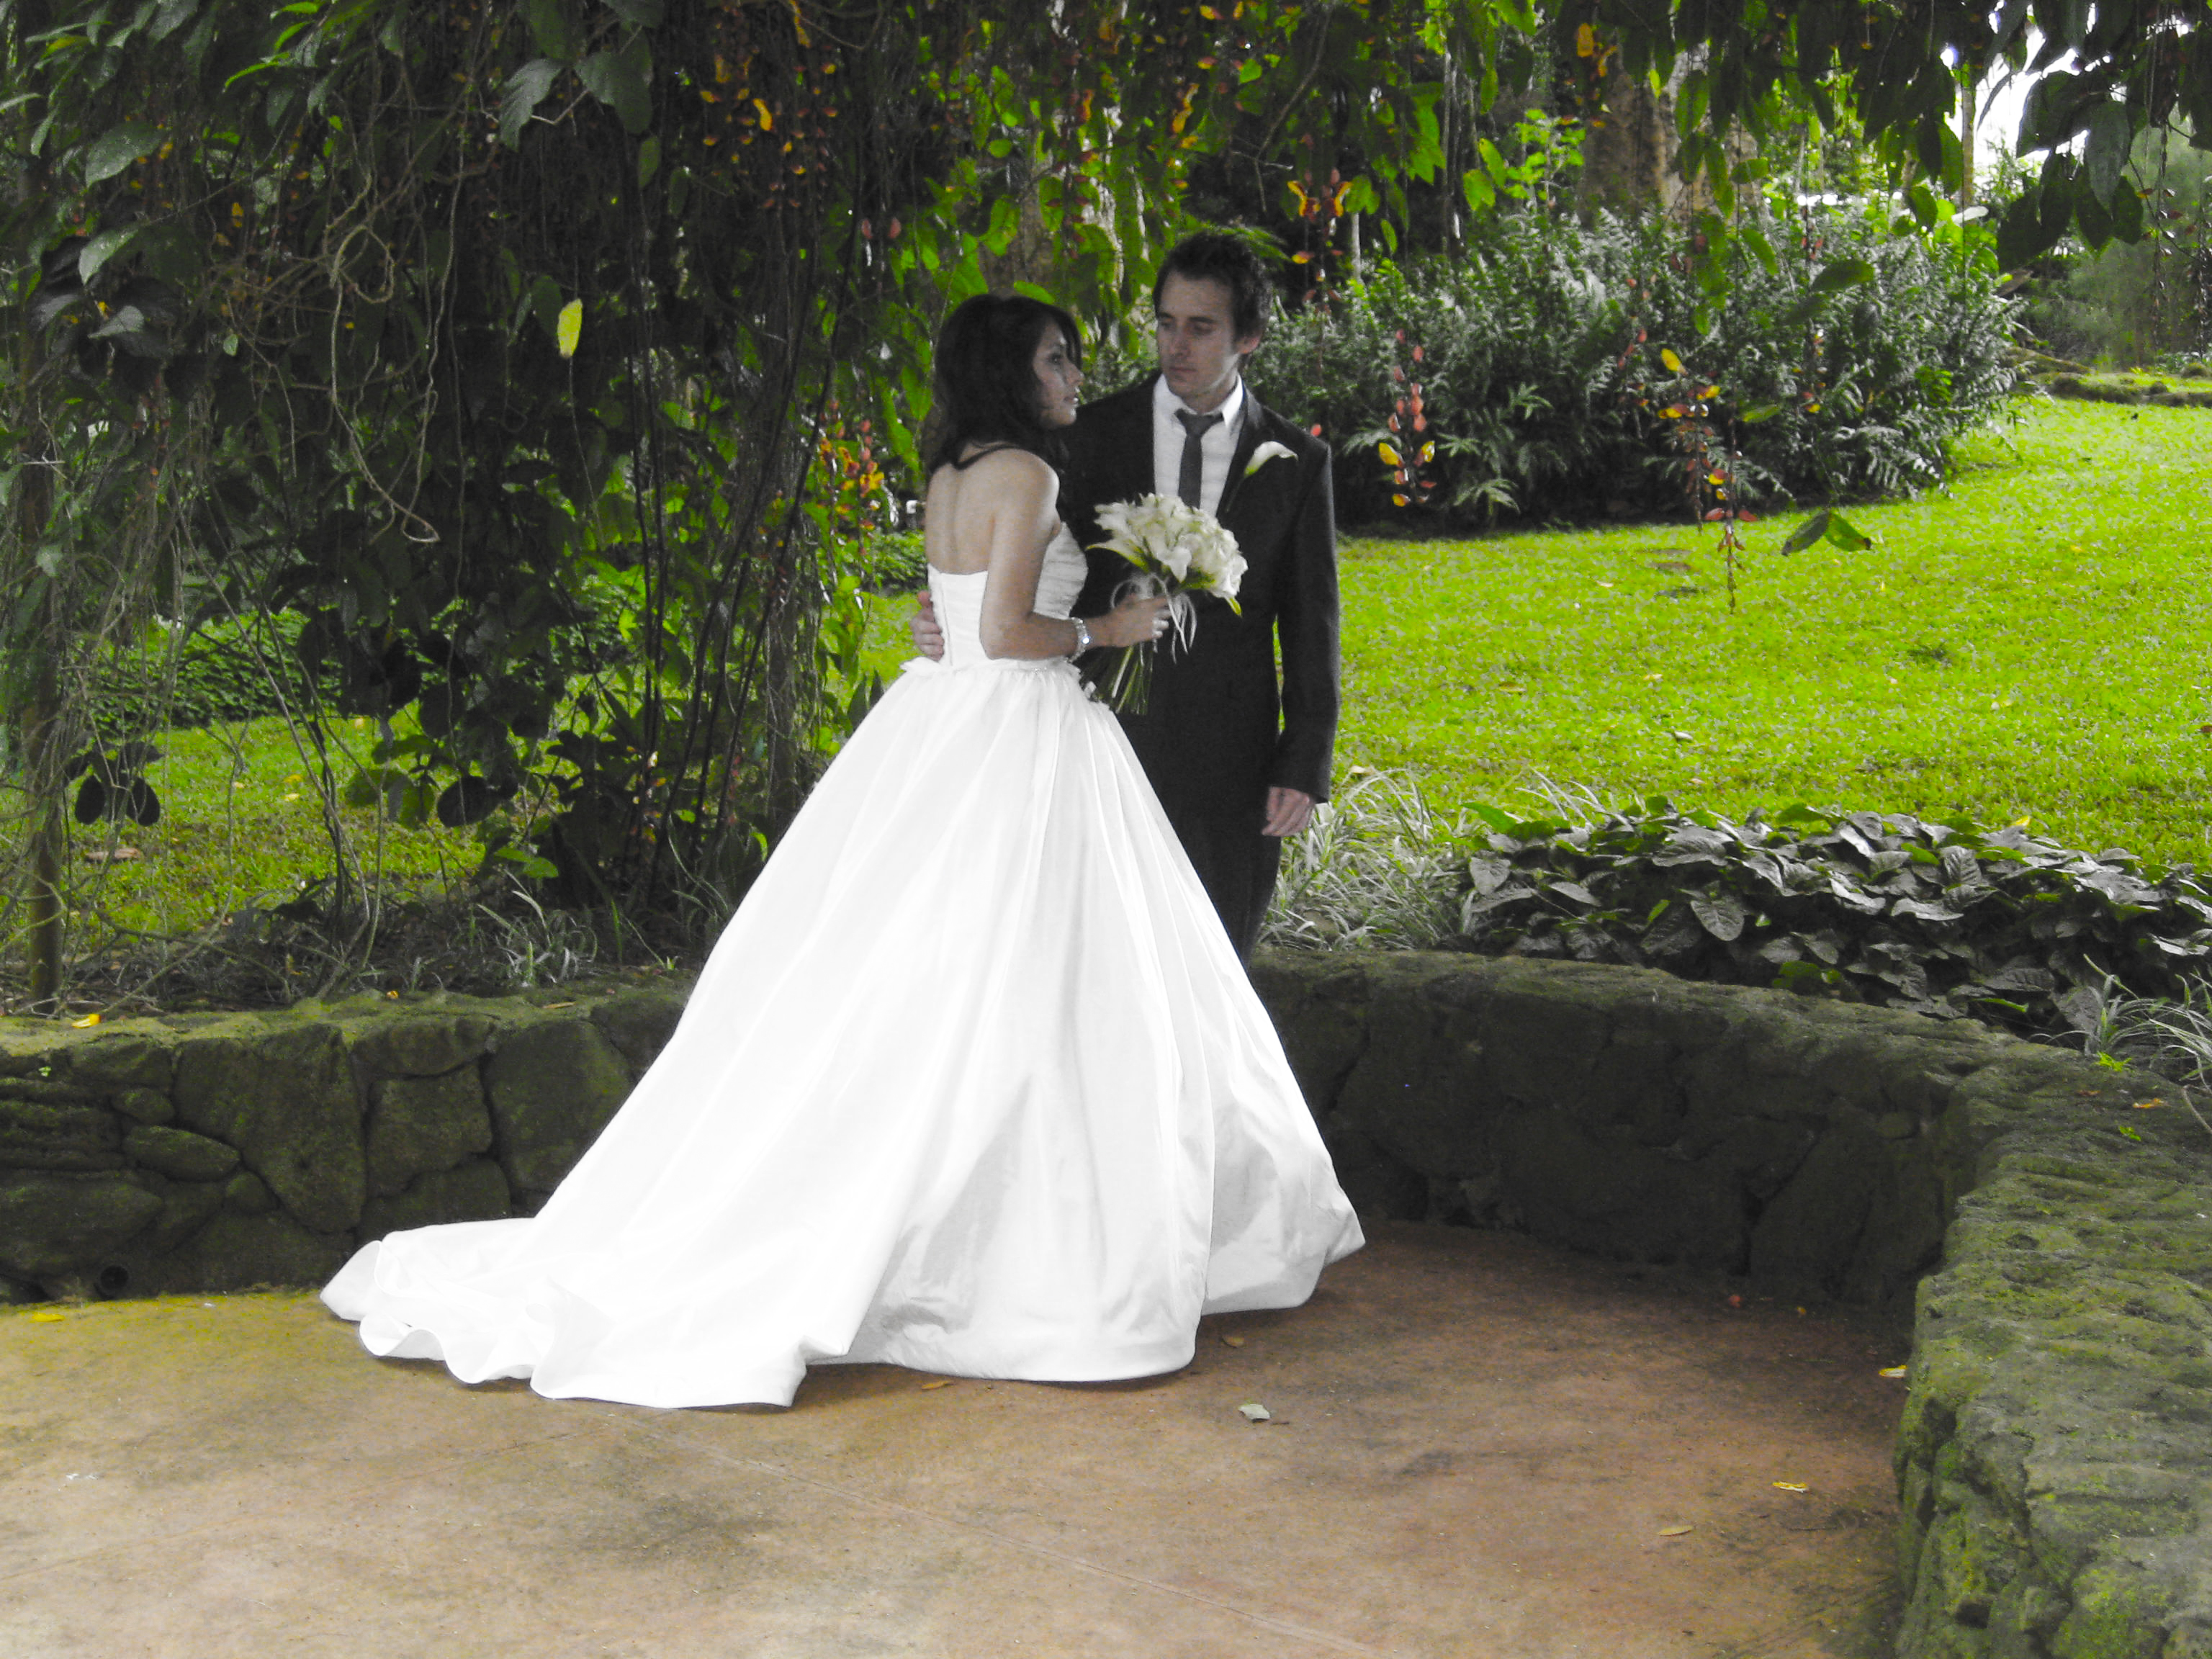
woman, love, couple, romance, hawaii, wedding, wedding dress, bride, groom, marriage, cake, smile, ceremony, creativecommons, dress, happy, relationship, photograph, photoshop, beauty, reception, gown, couples, jehovah, bridesmaid, bridal clothing